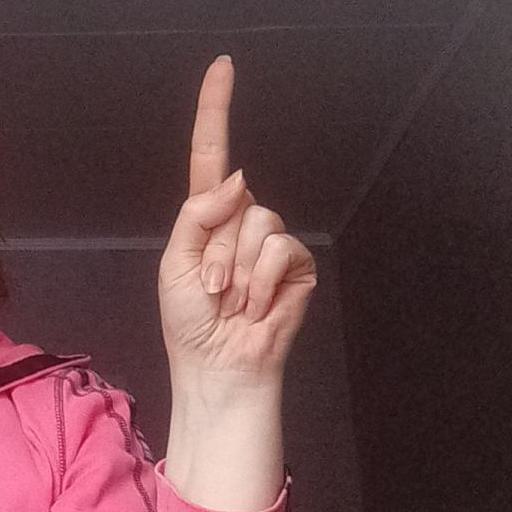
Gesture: one